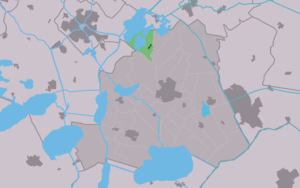
Goingarijp est un village de la commune néerlandaise de De Fryske Marren, situé dans la province de Frise.